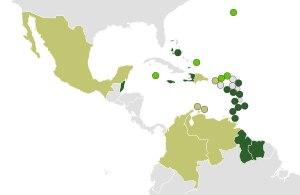
Le Traité de Chaguaramas est un accord international signé le 4 juillet 1973 dans la ville de Chaguaramas entre le Guyana, la Jamaïque, la Barbade et le pays d'accueil. Il s'agit du traité fondateur de la Communauté caribéenne, qui compte actuellement :